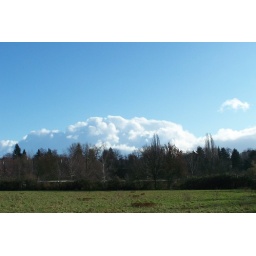
Great weather today with a wonderful clear blue sky and beautiful clouds! Taken in Frankfurt/Main, Hesse, Germany.